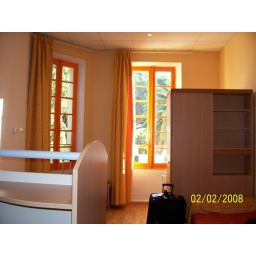
Kate's and my desks are to the left, and my bed is against the left wall also. Behind the wardrobe is a sink.